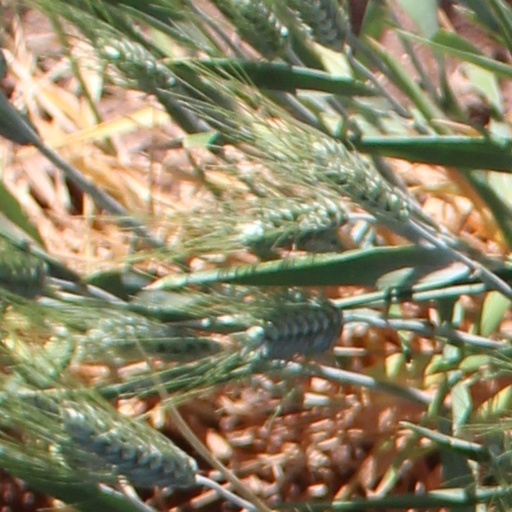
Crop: wheat